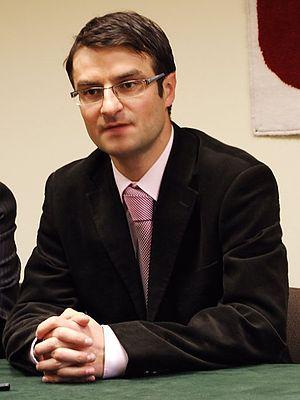
Tomasz Piotr Poręba, né le 31 mars 1973, est un homme politique polonais, membre de Droit et justice.